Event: Nepal Earthquake
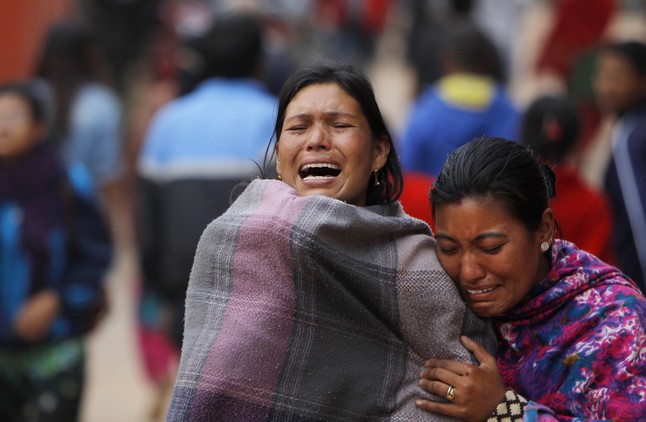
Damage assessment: no_damage